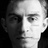
Emotion: neutral